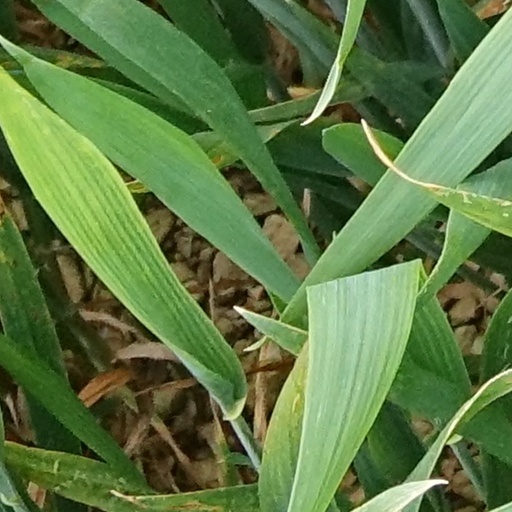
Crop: wheat